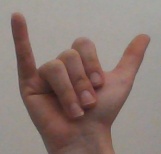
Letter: ya